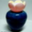
Label: lamp